Port of Singapore

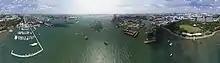
Aerial panorama of the Singapore Strait and the Pasir Panjang Port Terminal. Shot in 2016.

The port is the world's busiest port in terms of shipping tonnage handled, with 1.15 billion gross tons (GT) handled in 2005. In terms of cargo tonnage, Singapore is behind Shanghai with 423 million freight tons handled. The port retains its position as the world's busiest hub for transshipment traffic in 2005, and is also the world's biggest bunkering hub, with 25 million tonnes sold in the same year.